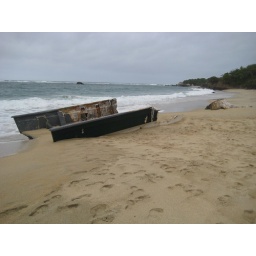
boat on beach near Cabo